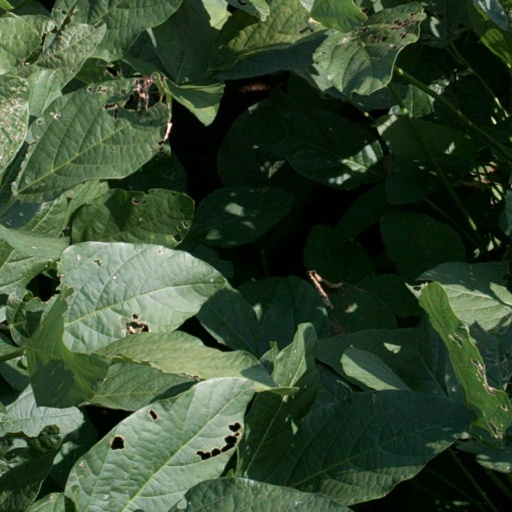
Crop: soybean